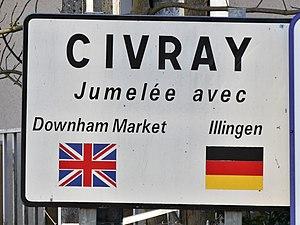
Panneau des jumelages de Civray, Vienne, France.
Civray est une commune du Centre-Ouest de la France, située dans le département de la Vienne, en région Nouvelle-Aquitaine.